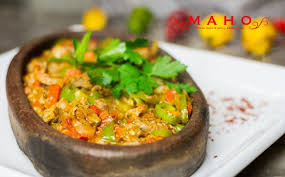
Yemek: et_sote